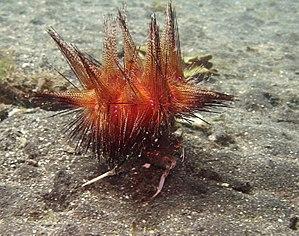
Dorippe est un genre de crabes de la famille des Dorippidae.
L’oursin rouge est une espèce d'oursin régulier tropical de la famille des Diadematidae, caractérisé par sa grande taille et ses couleurs vives.
Dorippe frascone, ou « crabe porte-oursin », est une espèce de petit crabe dans la famille des Dorippidae qui fut décrite par J.F.W. Herbst en 1785. Il s'en trouve dans l'Océan Indien et en Mer Rouge, jusqu'à la Mer de Chine et l'Australie. Il se caractérise notamment par son étonnante relation symbiotique avec plusieurs espèces d'oursins, qu'il porte sur sa carapace pour se protéger lors de ses déplacements à découvert.
« Red sea urchin 'almost immortal' », BBC News, ‎ 24 novembre 2003
Les Dorippidae sont une famille de crabes. Elle comporte 21 espèces actuelles et 19 fossiles dans 17 genres dont huit fossiles.